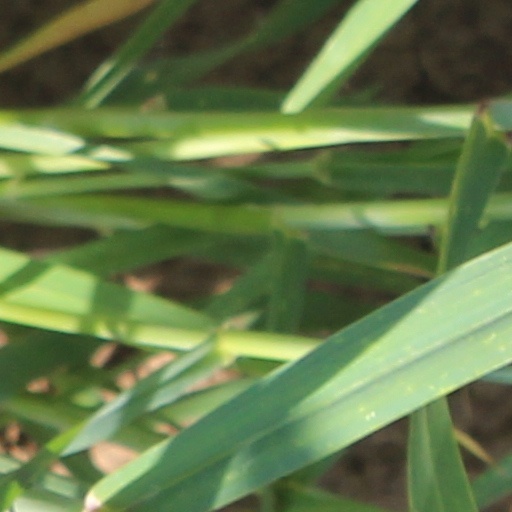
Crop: wheat